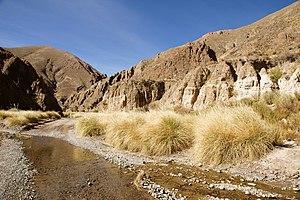
La Route 40 se faufilant dans le Cañadón de Oros (Jujuy)
La route nationale 40 est une importante voie routière d'Argentine qui traverse le pays du nord au sud, depuis La Quiaca à la frontière bolivienne dans la province de Jujuy jusqu'au cap Virgenes à l'extrême sud de la Patagonie. C'est la route la plus longue du pays. Elle court parallèlement à la Cordillère des Andes en reliant les parcs nationaux les plus importants et traverse plusieurs des régions touristiques et des attraits principaux du territoire. Actuellement ce trajet mythique a été promu comme produit touristique national. La route commence en Patagonie au niveau de la mer et s'étend sur environ 5 000 km, traversant 20 parcs nationaux, 18 cours d'eau importants, reliant 27 cols andins. Elle culmine à 4 895 mètres au niveau du col d'Abra del Acay dans la province de Salta.
La province de Jujuy est une province argentine, située dans le nord-ouest du pays, limitée à l'est et au sud par la province de Salta, à l'ouest par le Chili et au nord par la Bolivie. Sa capitale est San Salvador de Jujuy.
Le río San Juan del Oro appelé aussi río Grande de San Juan de Oros ou río San Juan Mayu est une rivière située au centre-ouest de l'Amérique du Sud, affluent du río Pilaya en rive gauche, donc sous-affluent du río Pilcomayo.